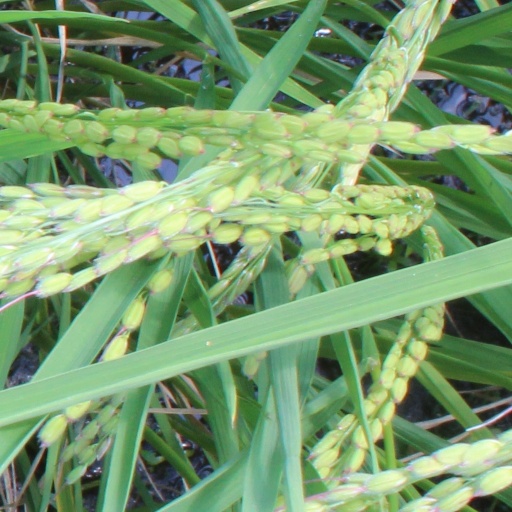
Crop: rice